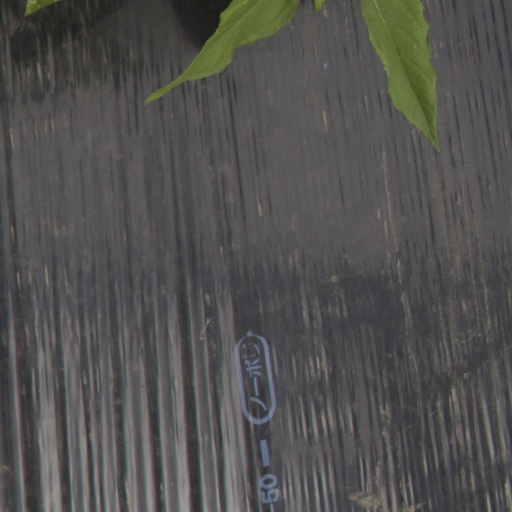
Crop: Jerusalem artichoke